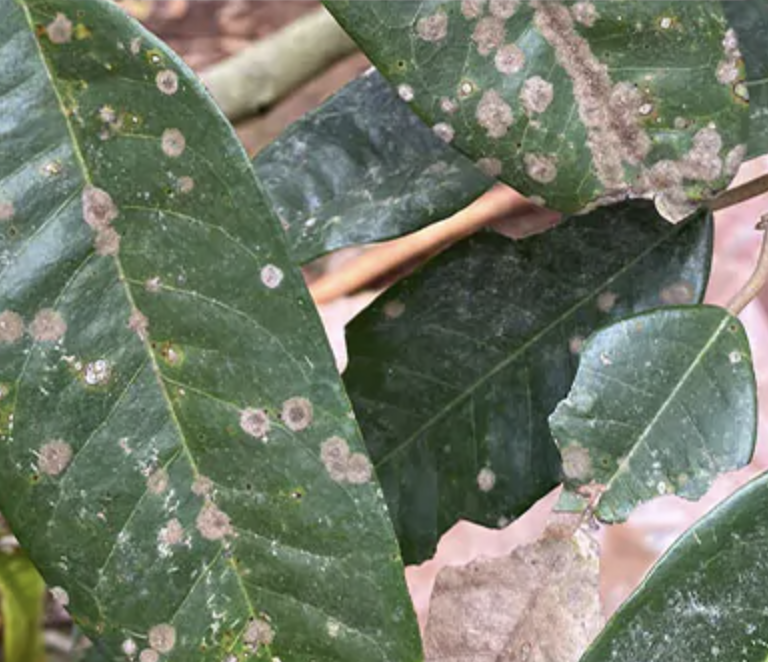
Label: pink_disease